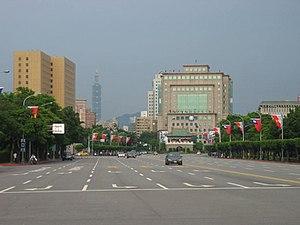
Ketagalan Boulevard est une artère urbaine située dans le district de Zhongzheng à Taïpei, Taïwan, entre le Palais présidentiel de Taïpei et la Porte Est. Elle mesure 400 mètres de long.